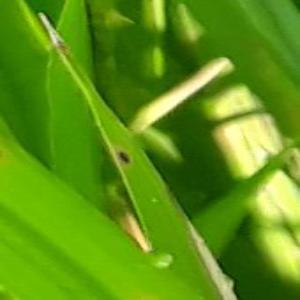
Disease: Brownspot